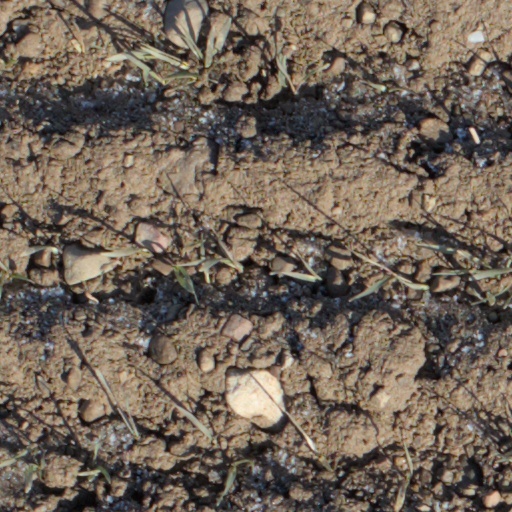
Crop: wheat